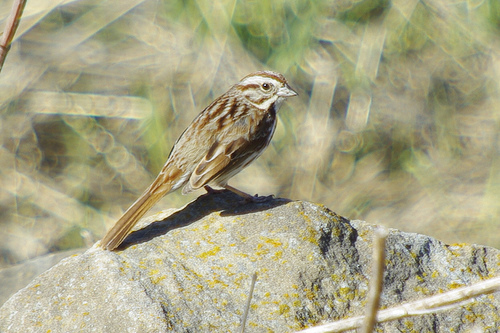
a small bird with a small but wide bill and brown and white feathers sits atop a rock
this little bird has a brown superciliary, speckled brown wing and back, and a short pointy bill.
a small bird with brown and white plumage and a short beak.
this little bird is mostly brown speckles with a little pointy bill.
this primarily brown and speckled bird has a short beak and small eyes.
this bird is brown with white and has a very short beak.
this bird has a shades of brown-colored body with a white malar stripe.
the bird has a long outer rectrice and spotted brown back.
this bird has wings that are brown and has a short bill
this bird has wings that are brown and has a short bill
Species: Field Sparrow